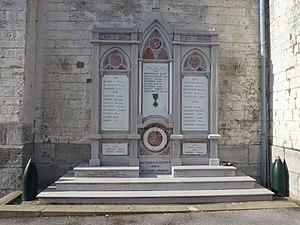
Louches est une commune française située dans le département du Pas-de-Calais en région Hauts-de-France.